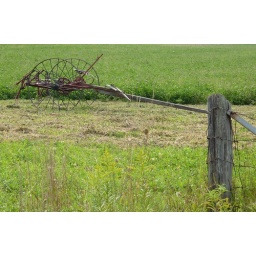
Amish wheat cutting machine in the field